Fancy (Iggy Azalea song)

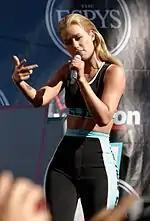
Iggy Azalea

"Fancy" was first performed at the mtvU Woodie Awards during the SXSW Festival in Austin on 13 March 2014. Azalea and XCX also performed "Fancy" on "Late Night with Seth Meyers" on 17 March 2014. On 22 April 2014, the pair recreated the "Clueless"-inspired video once again during another televised live performance on "Good Morning America" for the release of Azalea's debut album "The New Classic". They performed the song on "Jimmy Kimmel Live" on 16 May 2014, at the 2014 Billboard Music Awards on 18 May 2014 and on the season 18 finale of "Dancing with the Stars" on 20 May 2014. Azalea performed the song alone on the stage of the 2014 BET Awards on 29 June 2014 and at the 2014 ESPY Awards on 16 July 2014.